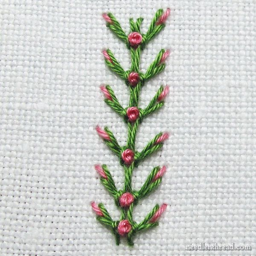
how to embroider a floral vine with tiny buds - tutorial